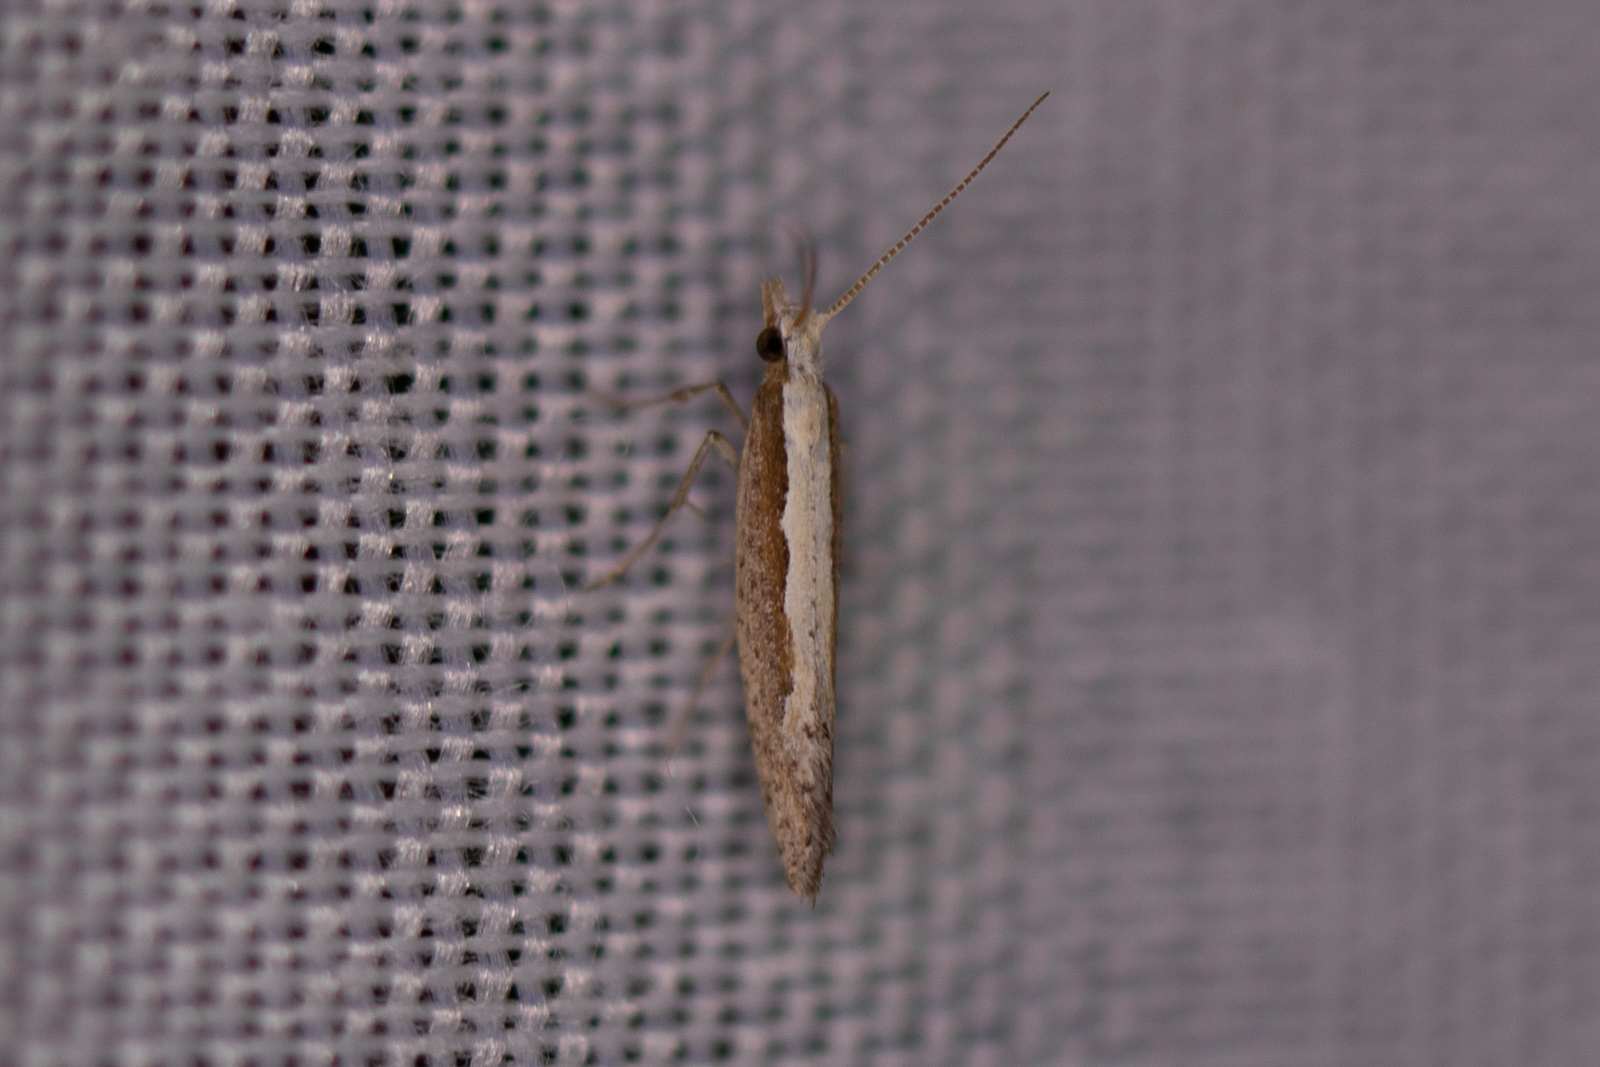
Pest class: diamondback_moth